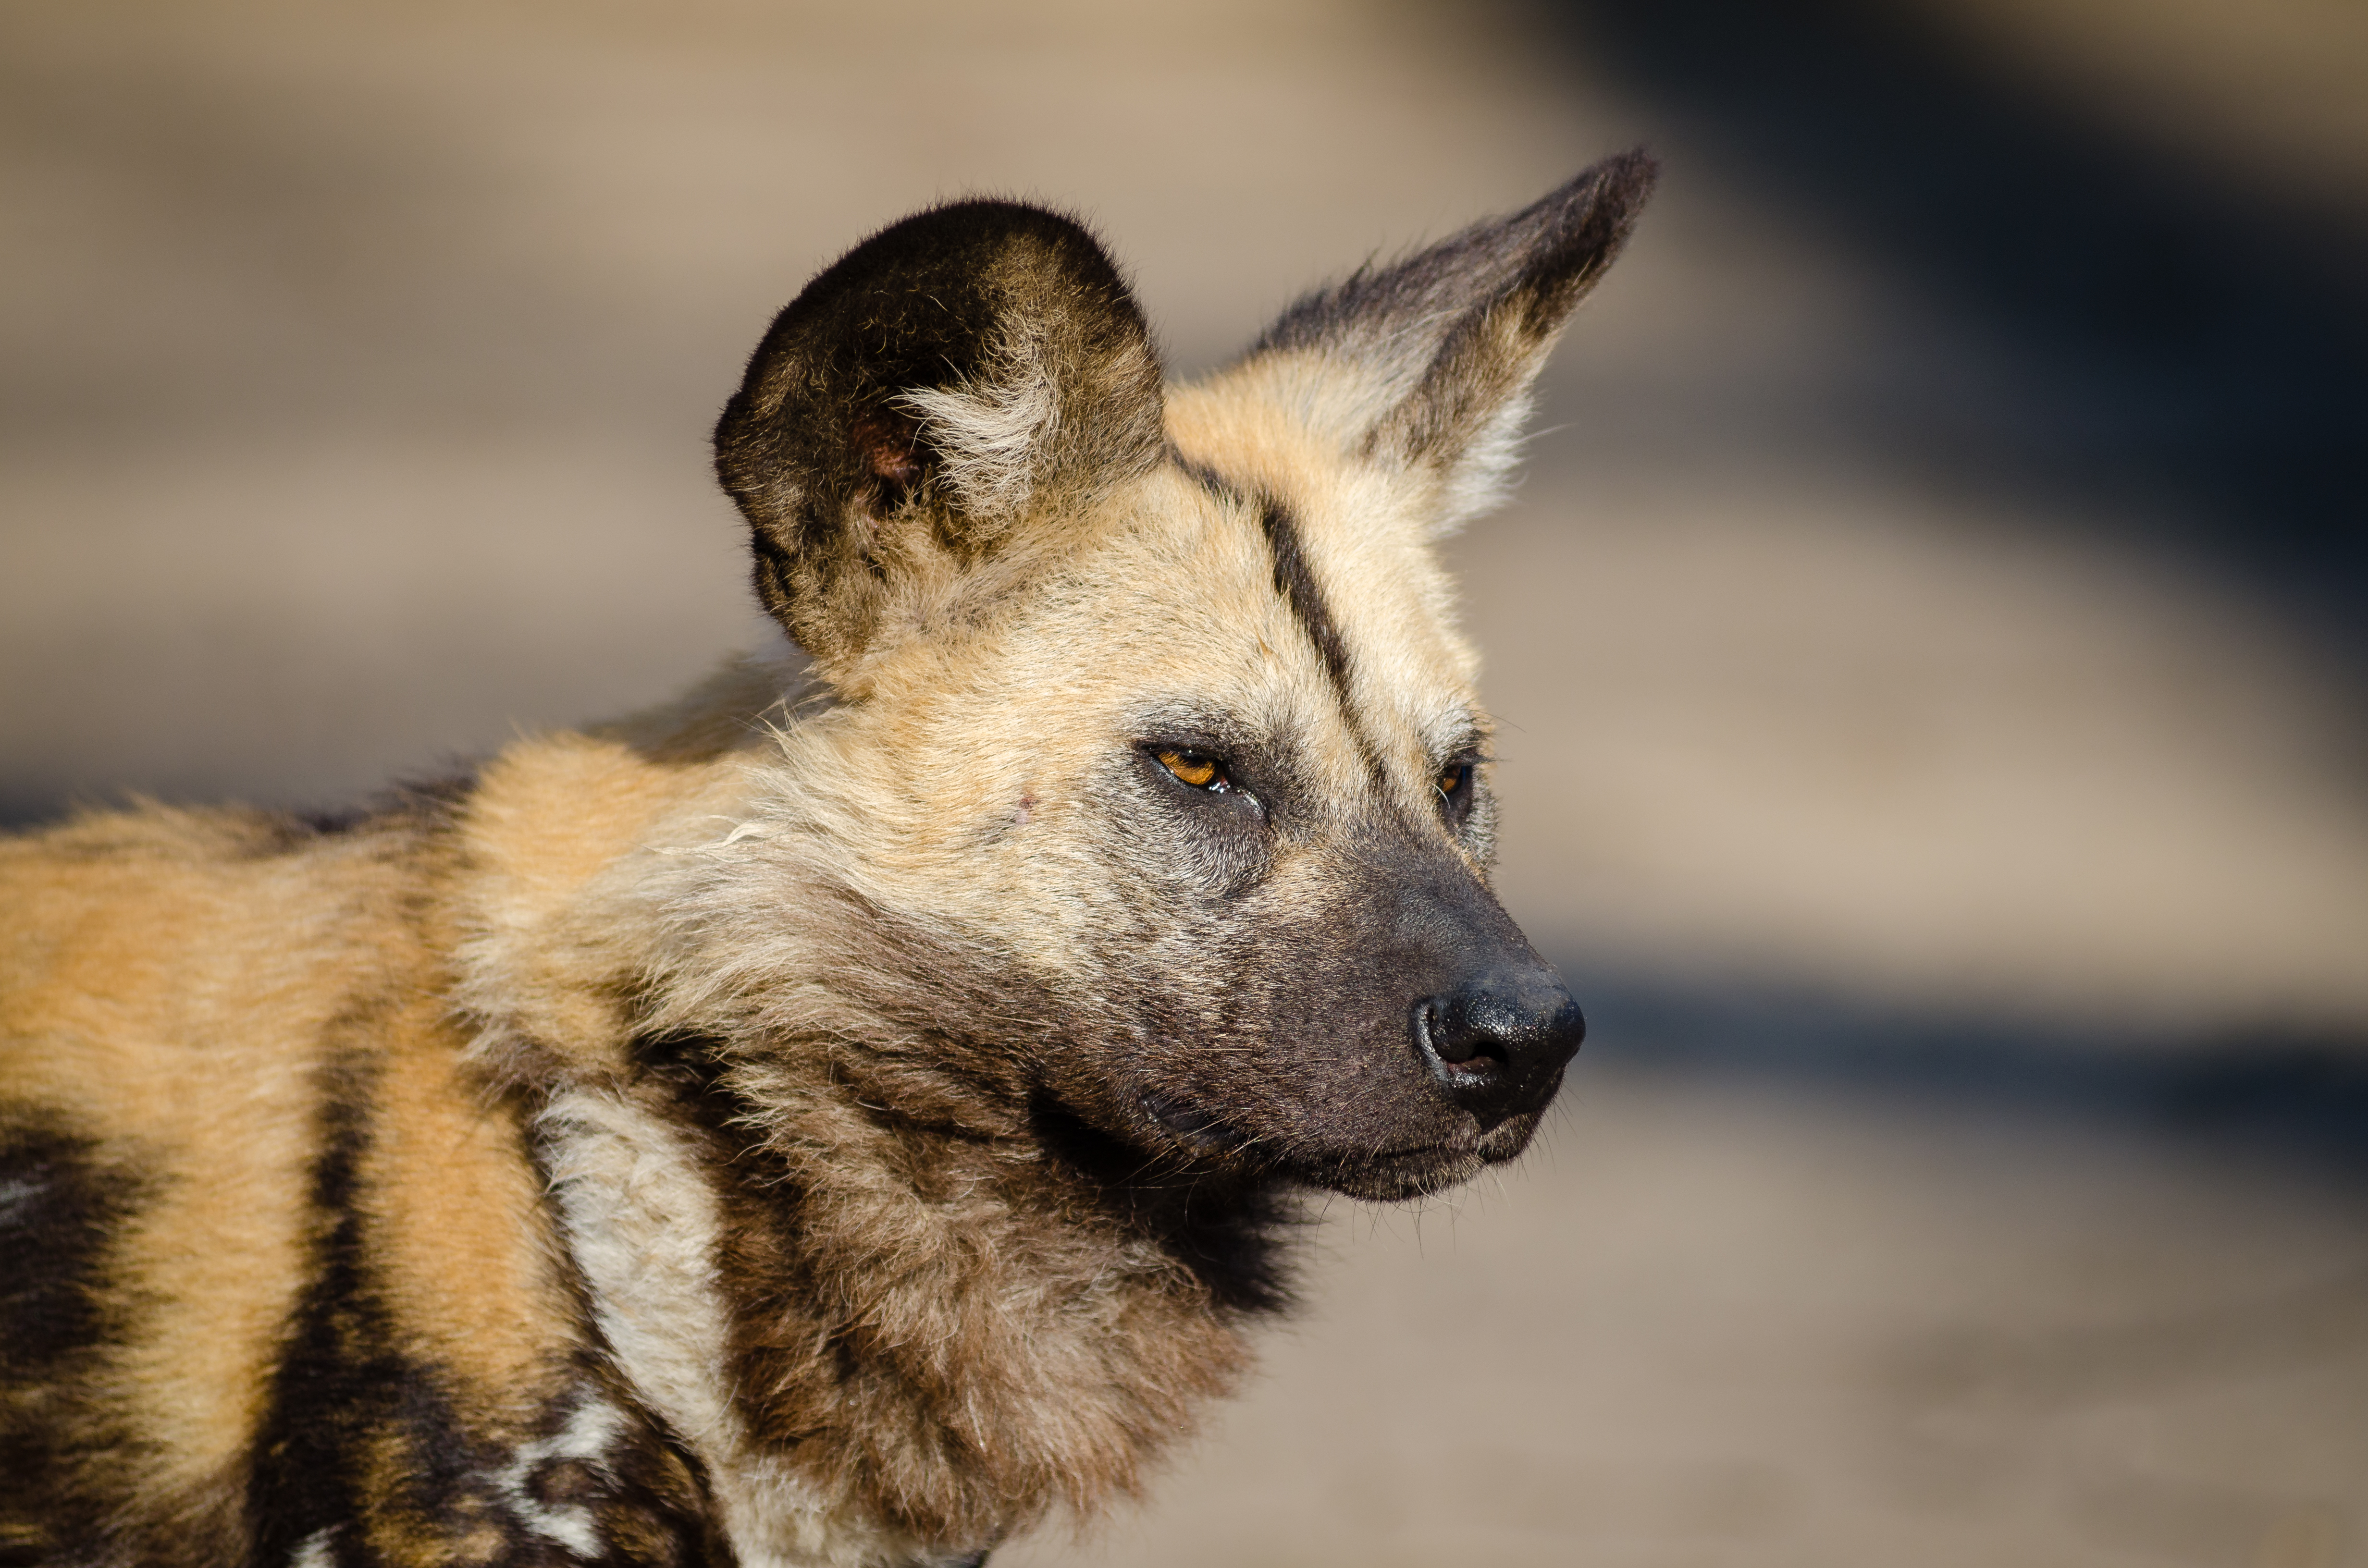
dog, wildlife, mammal, wolf, fauna, vertebrate, dog like mammal, red wolf, kit fox, saarloos wolfdog, wolfdog, czechoslovakian wolfdog, greenland dog, canis lupus tundrarum, dog crossbreeds, norwegian elkhound, lycaon pictus